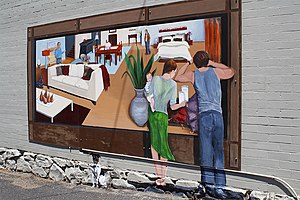
Trompe-l’œil
Trompe l'œil på mur.